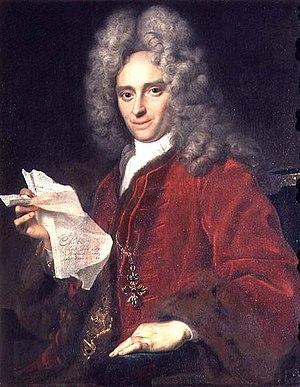
Aloys Thomas Raimund von Harrach est un homme d'État et diplomate autrichien.